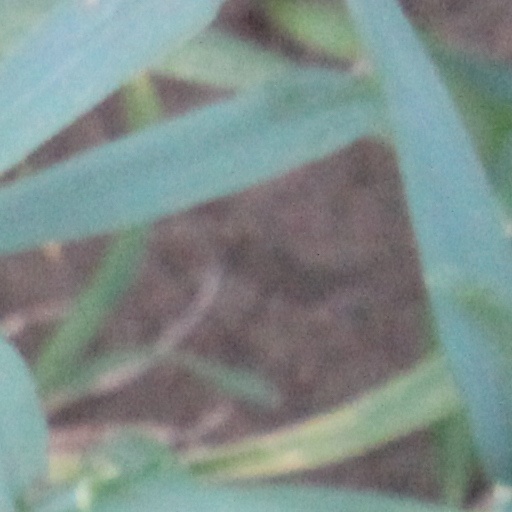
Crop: wheat